ASALM

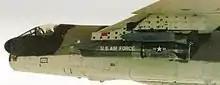
ASALM Propulsion Test Vehicle on an A-7

Starting in October 1979, a series of flight tests of Propulsion Technology Validation missiles, using a Marquardt rocket-ramjet, were conducted. Over the course of seven test firings, a maximum speed of Mach 5.5 at an altitude of was achieved.